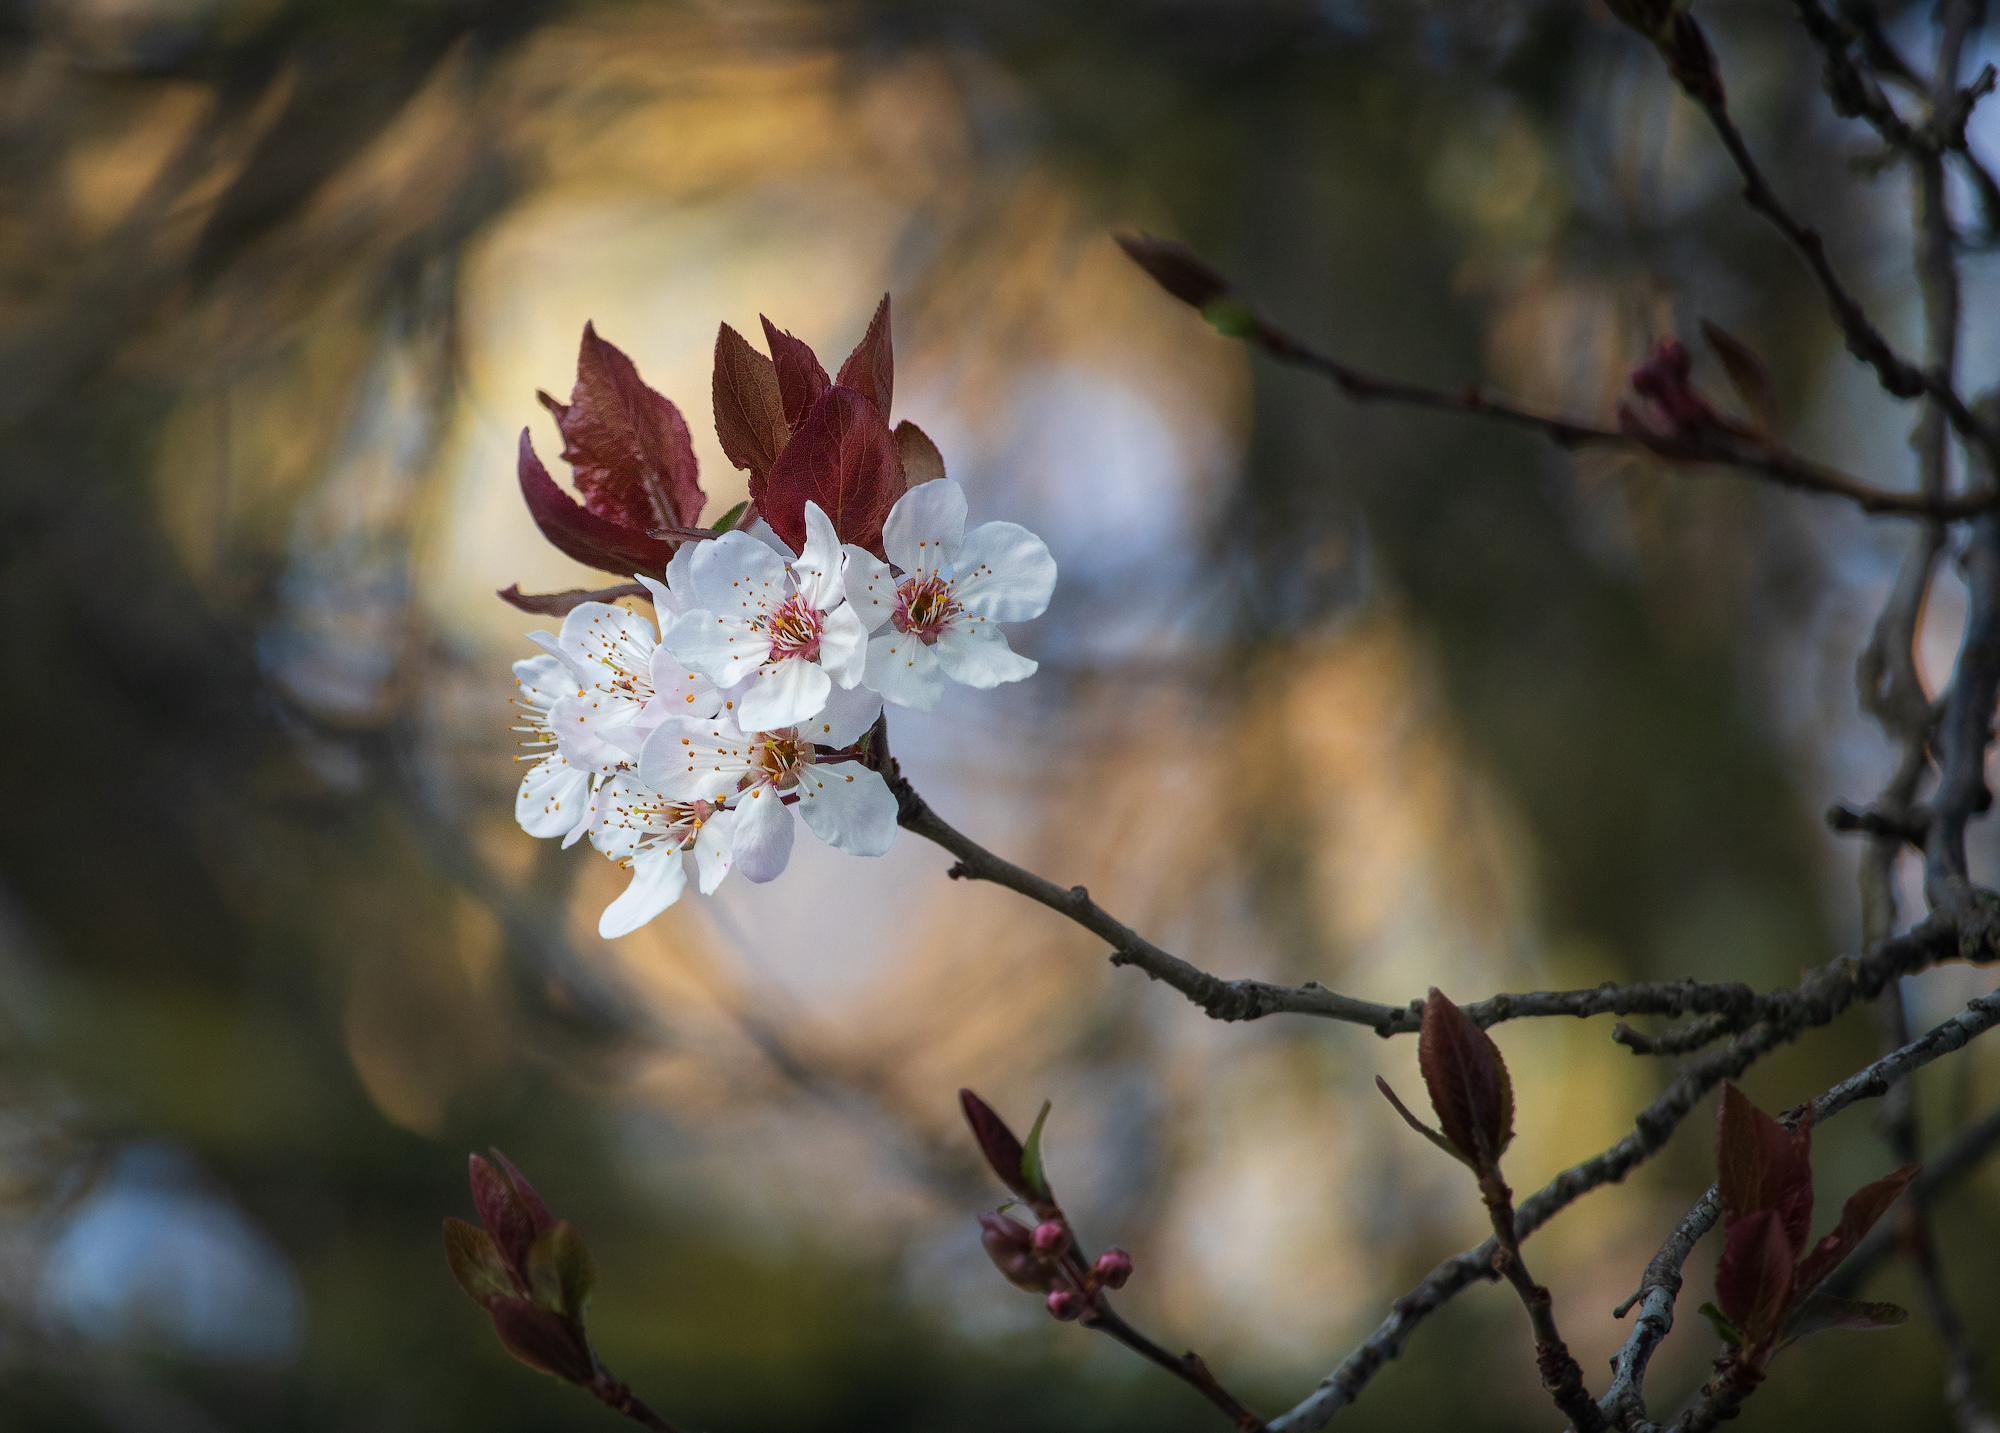
plum, blossom, flower, petal, branch, twig, natural landscape, sunlight, plant, flowering plant, Tints and shades, tree, winter, deciduous, freezing, macro photography, plant stem, wood, cherry blossom, prunus, wildflower, spring, frost